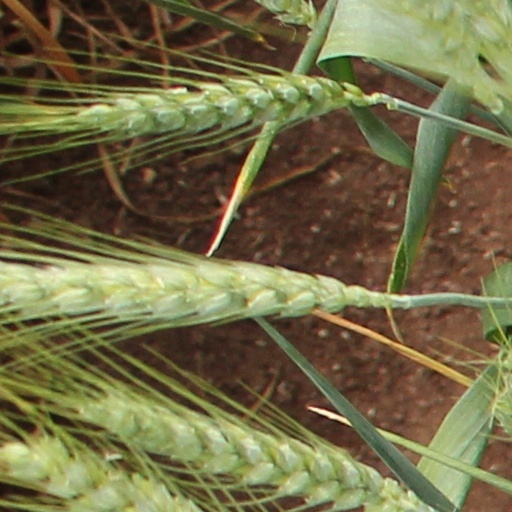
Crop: wheat